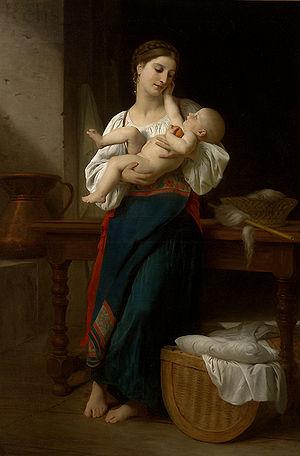
L'œuvre peinte de William Bouguereau est constitué de 828 peintures réalisées par l'artiste entre 1845 et 1905. Il est classé par ordre chronologique.